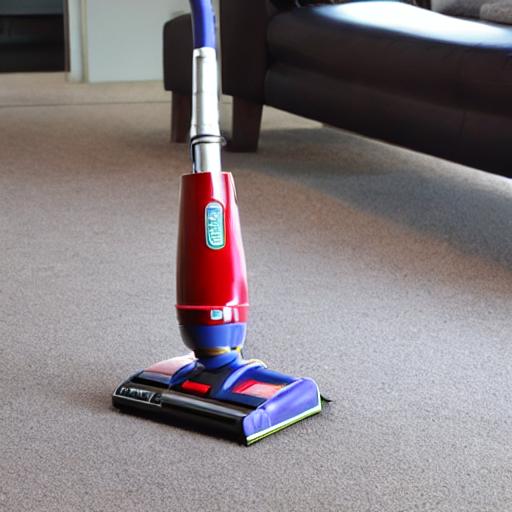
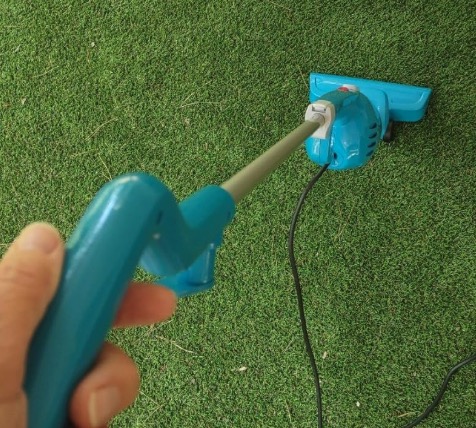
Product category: items_vacuum
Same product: no